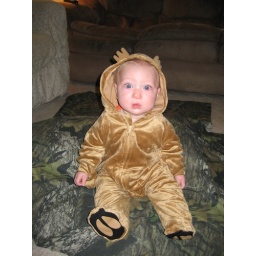
Yes, I am this cute in person